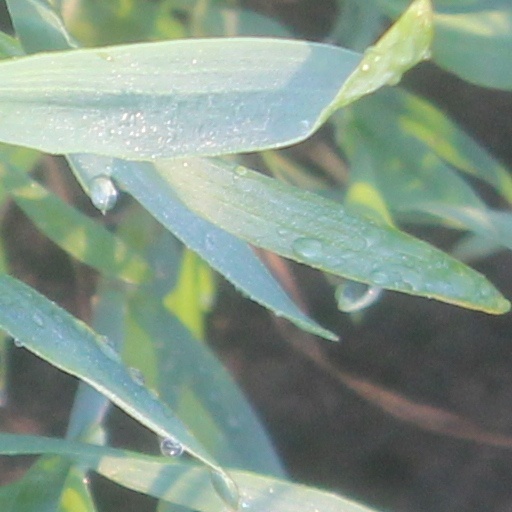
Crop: wheat